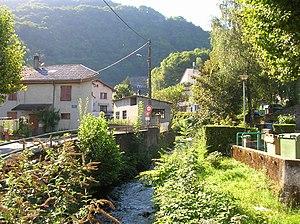
ruisseau de Laval, Brignoud, Villard-Bonnot, Isère, AuRA, France.
Alfred Fredet est un industriel papetier et ingénieur hydraulicien français du XIXᵉ siècle.
Villard-Bonnot est une commune française située dans le département de l'Isère en région Auvergne-Rhône-Alpes qui fait partie de la communauté de communes du Pays du Grésivaudan.